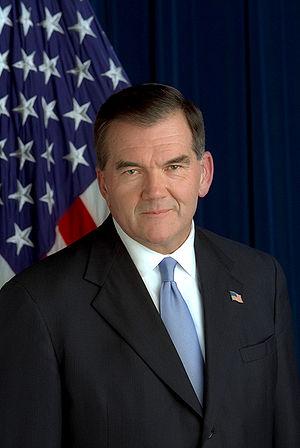
Thomas Joseph « Tom » Ridge, né le 26 août 1945 à Munhall, est un homme politique américain. Membre du Parti républicain, il est représentant de la Pennsylvanie entre 1983 et 1995, gouverneur du même État entre 1995 et 2001 puis secrétaire à la Sécurité intérieure entre 2001 à 2005 dans l'administration du président George W. Bush.
La présidence de George W. Bush débute le 20 janvier 2001 et s'achève le 20 janvier 2009.
La Convention nationale républicaine de 2008 a lieu du 1ᵉʳ au 4 septembre 2008 au Xcel Energy Center à Saint Paul aux États-Unis. Elle est chargée de désigner officiellement John McCain comme candidat du Parti républicain à l'élection présidentielle de 2008. Le candidat doit recueillir plus de 1 191 délégués pour remporter la nomination. La convention devait recevoir plus de 45 000 participants dont 15 000 représentants de la presse.